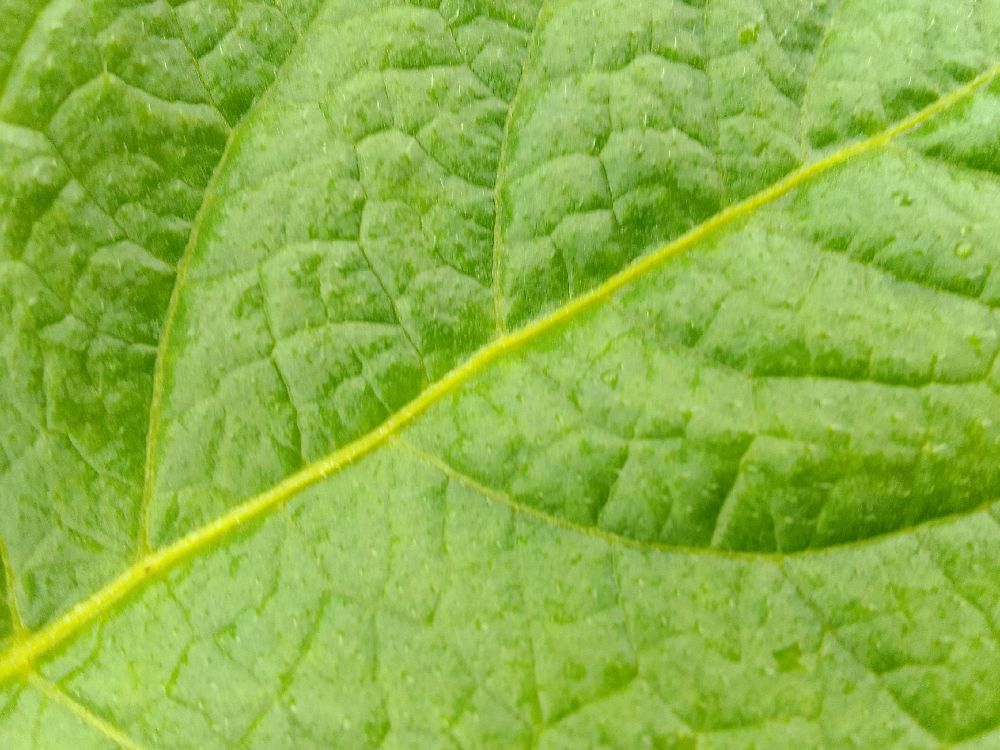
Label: Healthy